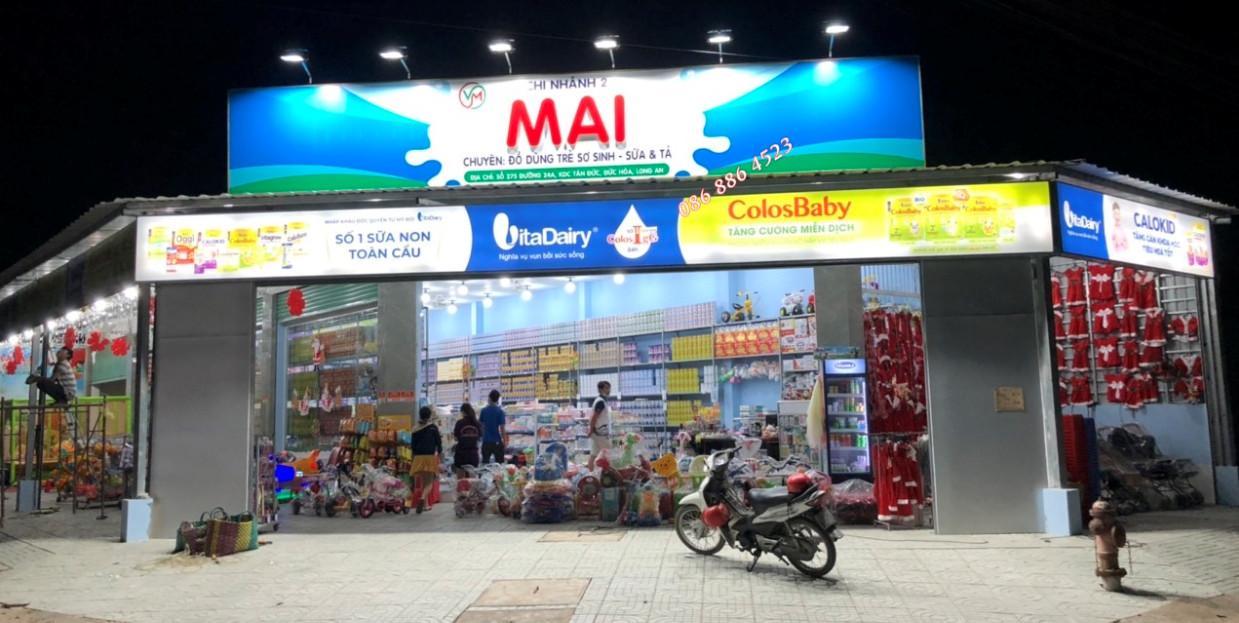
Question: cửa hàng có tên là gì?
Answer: cửa hàng có tên là mai